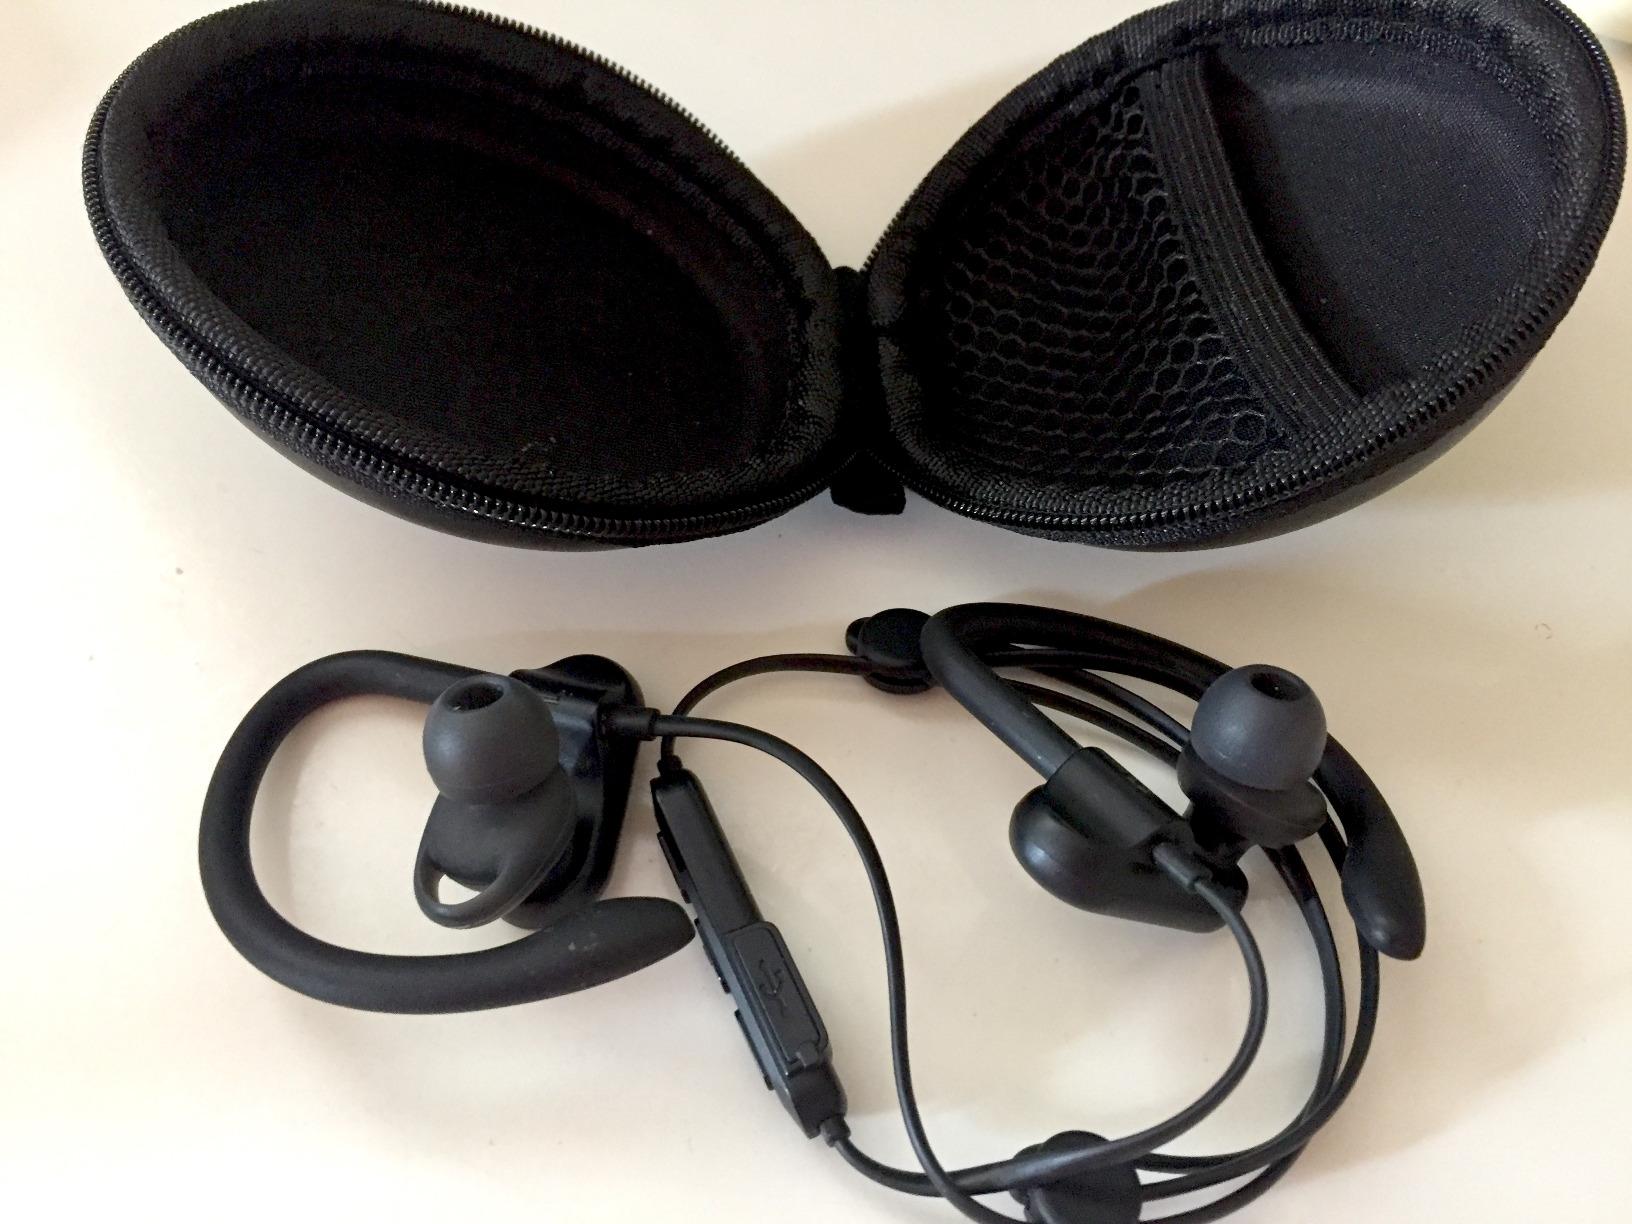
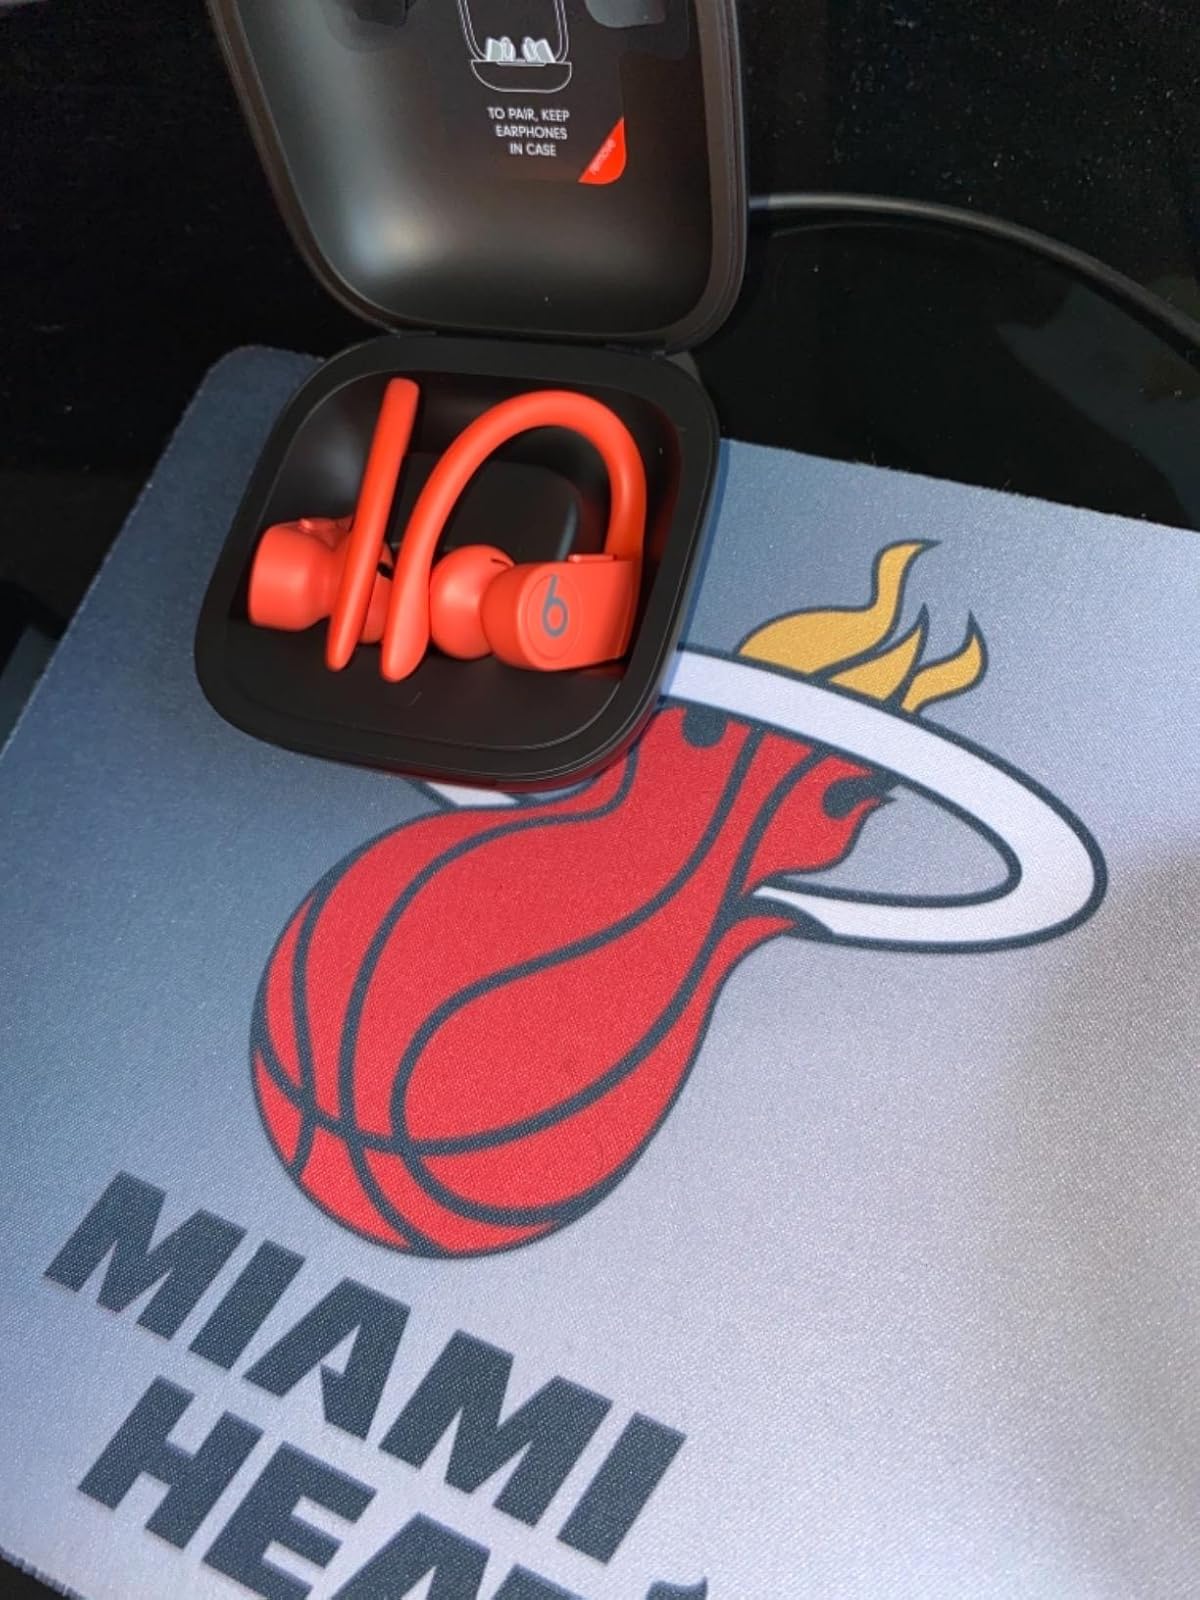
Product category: earbuds
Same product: no